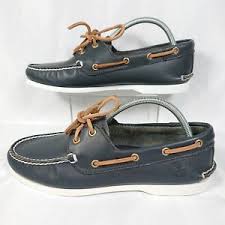
Label: Boat